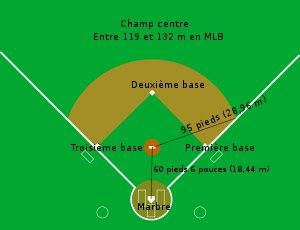
Le baseball [bɛzbol] est un sport collectif dérivé des mêmes racines que le cricket, qui se pratique sur un terrain de gazon et de sable. Il se joue avec des battes pour frapper une balle lancée, et des gants pour rattraper la balle. Les origines du baseball prêtent à controverse, mais il est indiscutable que les premières règles modernes ont été codifiées aux États-Unis en 1845. Les racines européennes du jeu, longtemps négligées par les autorités américaines afin de faire du baseball un sport typiquement américain, sont connues de longue date par les historiens américains du sport. La récente mise en lumière d'une description d'un match joué en 1755 dans le Surrey va dans ce sens.